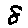
Label: 8